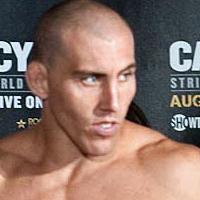
Age: 25